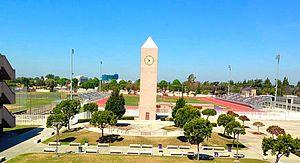
Lynwood est une ville située dans le comté de Los Angeles, dans l'État de Californie, aux États-Unis. Sa population s’élevait à 69 772 habitants lors du recensement de 2010, estimée à 71 187 habitants en 2016.